Andrew Luck

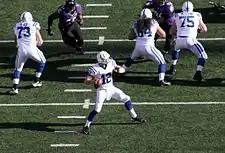
Luck vs. the Ravens during a Wild Card playoff game on January 6, 2013

On July 19, 2012, Luck signed a four-year contract with the Indianapolis Colts worth $22 million. The deal made Luck the fourth starting quarterback for the Colts in the past two NFL seasons, following Kerry Collins, Curtis Painter, and Dan Orlovsky. In his debut, a preseason game against the St. Louis Rams, Luck's first pass was a 63-yard touchdown to running back Donald Brown. He also threw a touchdown pass to receiver Austin Collie. In his second preseason game, a 26–24 loss to the Pittsburgh Steelers, Luck played the first half and ran for one touchdown, with two interceptions.